Mike Hawkins (musician)

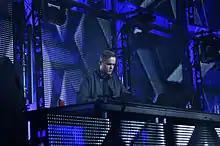
Hawkins at Paaspop 2014

Mikkel Kauczki Cox (born 22 May 1991), known professionally as Mike Hawkins, is a Danish musician, DJ and record producer.